Lincolnshire loop line

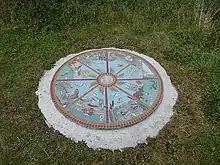
There is a variety of art along the cycle route. Much is whimsical sculpture, but this mosaic commemorates a Bronze Age Craft site archaeologists discovered on the South Delph

The line from Lincoln to Woodhall Junction now forms part of National Cycle Route 1, and is known as "Water Rail Way". From Woodhall Junction to Boston, the entire line is private and has no permissive paths or access. From Boston to Spalding, the line is occupied by the A16. At Spalding, the line is still open to Peterborough.